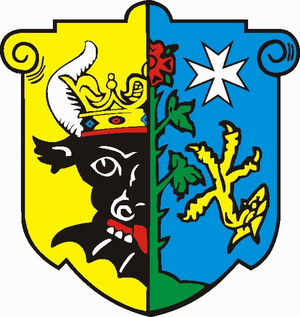
Ludwigslust est une ville d'Allemagne, située dans le land de Mecklembourg-Poméranie occidentale à une quarantaine de kilomètres au sud de Schwerin. Elle appartient à l'arrondissement de Ludwigslust-Parchim.